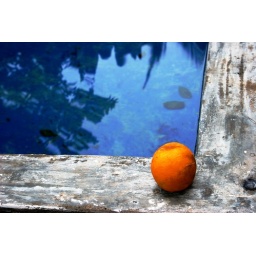
This orange was grown on a tree in Sierpe, Costa Rica and fell right by this blue pool.